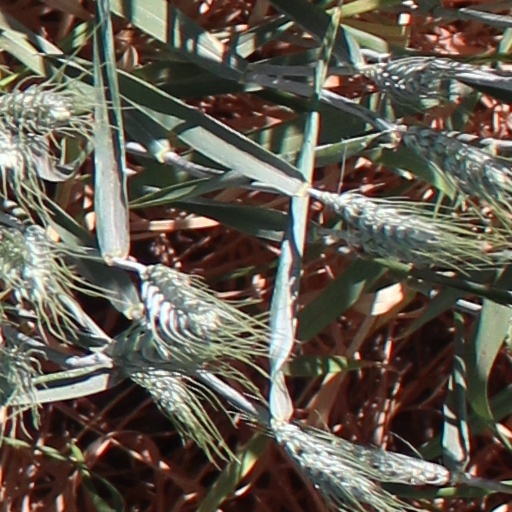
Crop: wheat